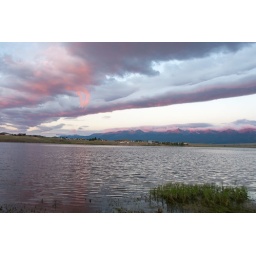
Sunrise over Lake DeWeese, the clouds made an unusual pink noose!